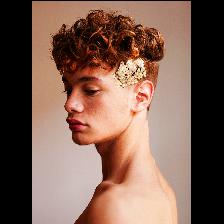
Label: Human